Toyota Prius Plug-in Hybrid

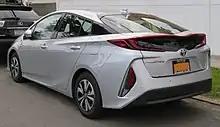
Prius Prime rear view

According to Toyota the Prius plug-in was expected to be rated at and emissions of 49 g/km under the New European Driving Cycle (NEDC).